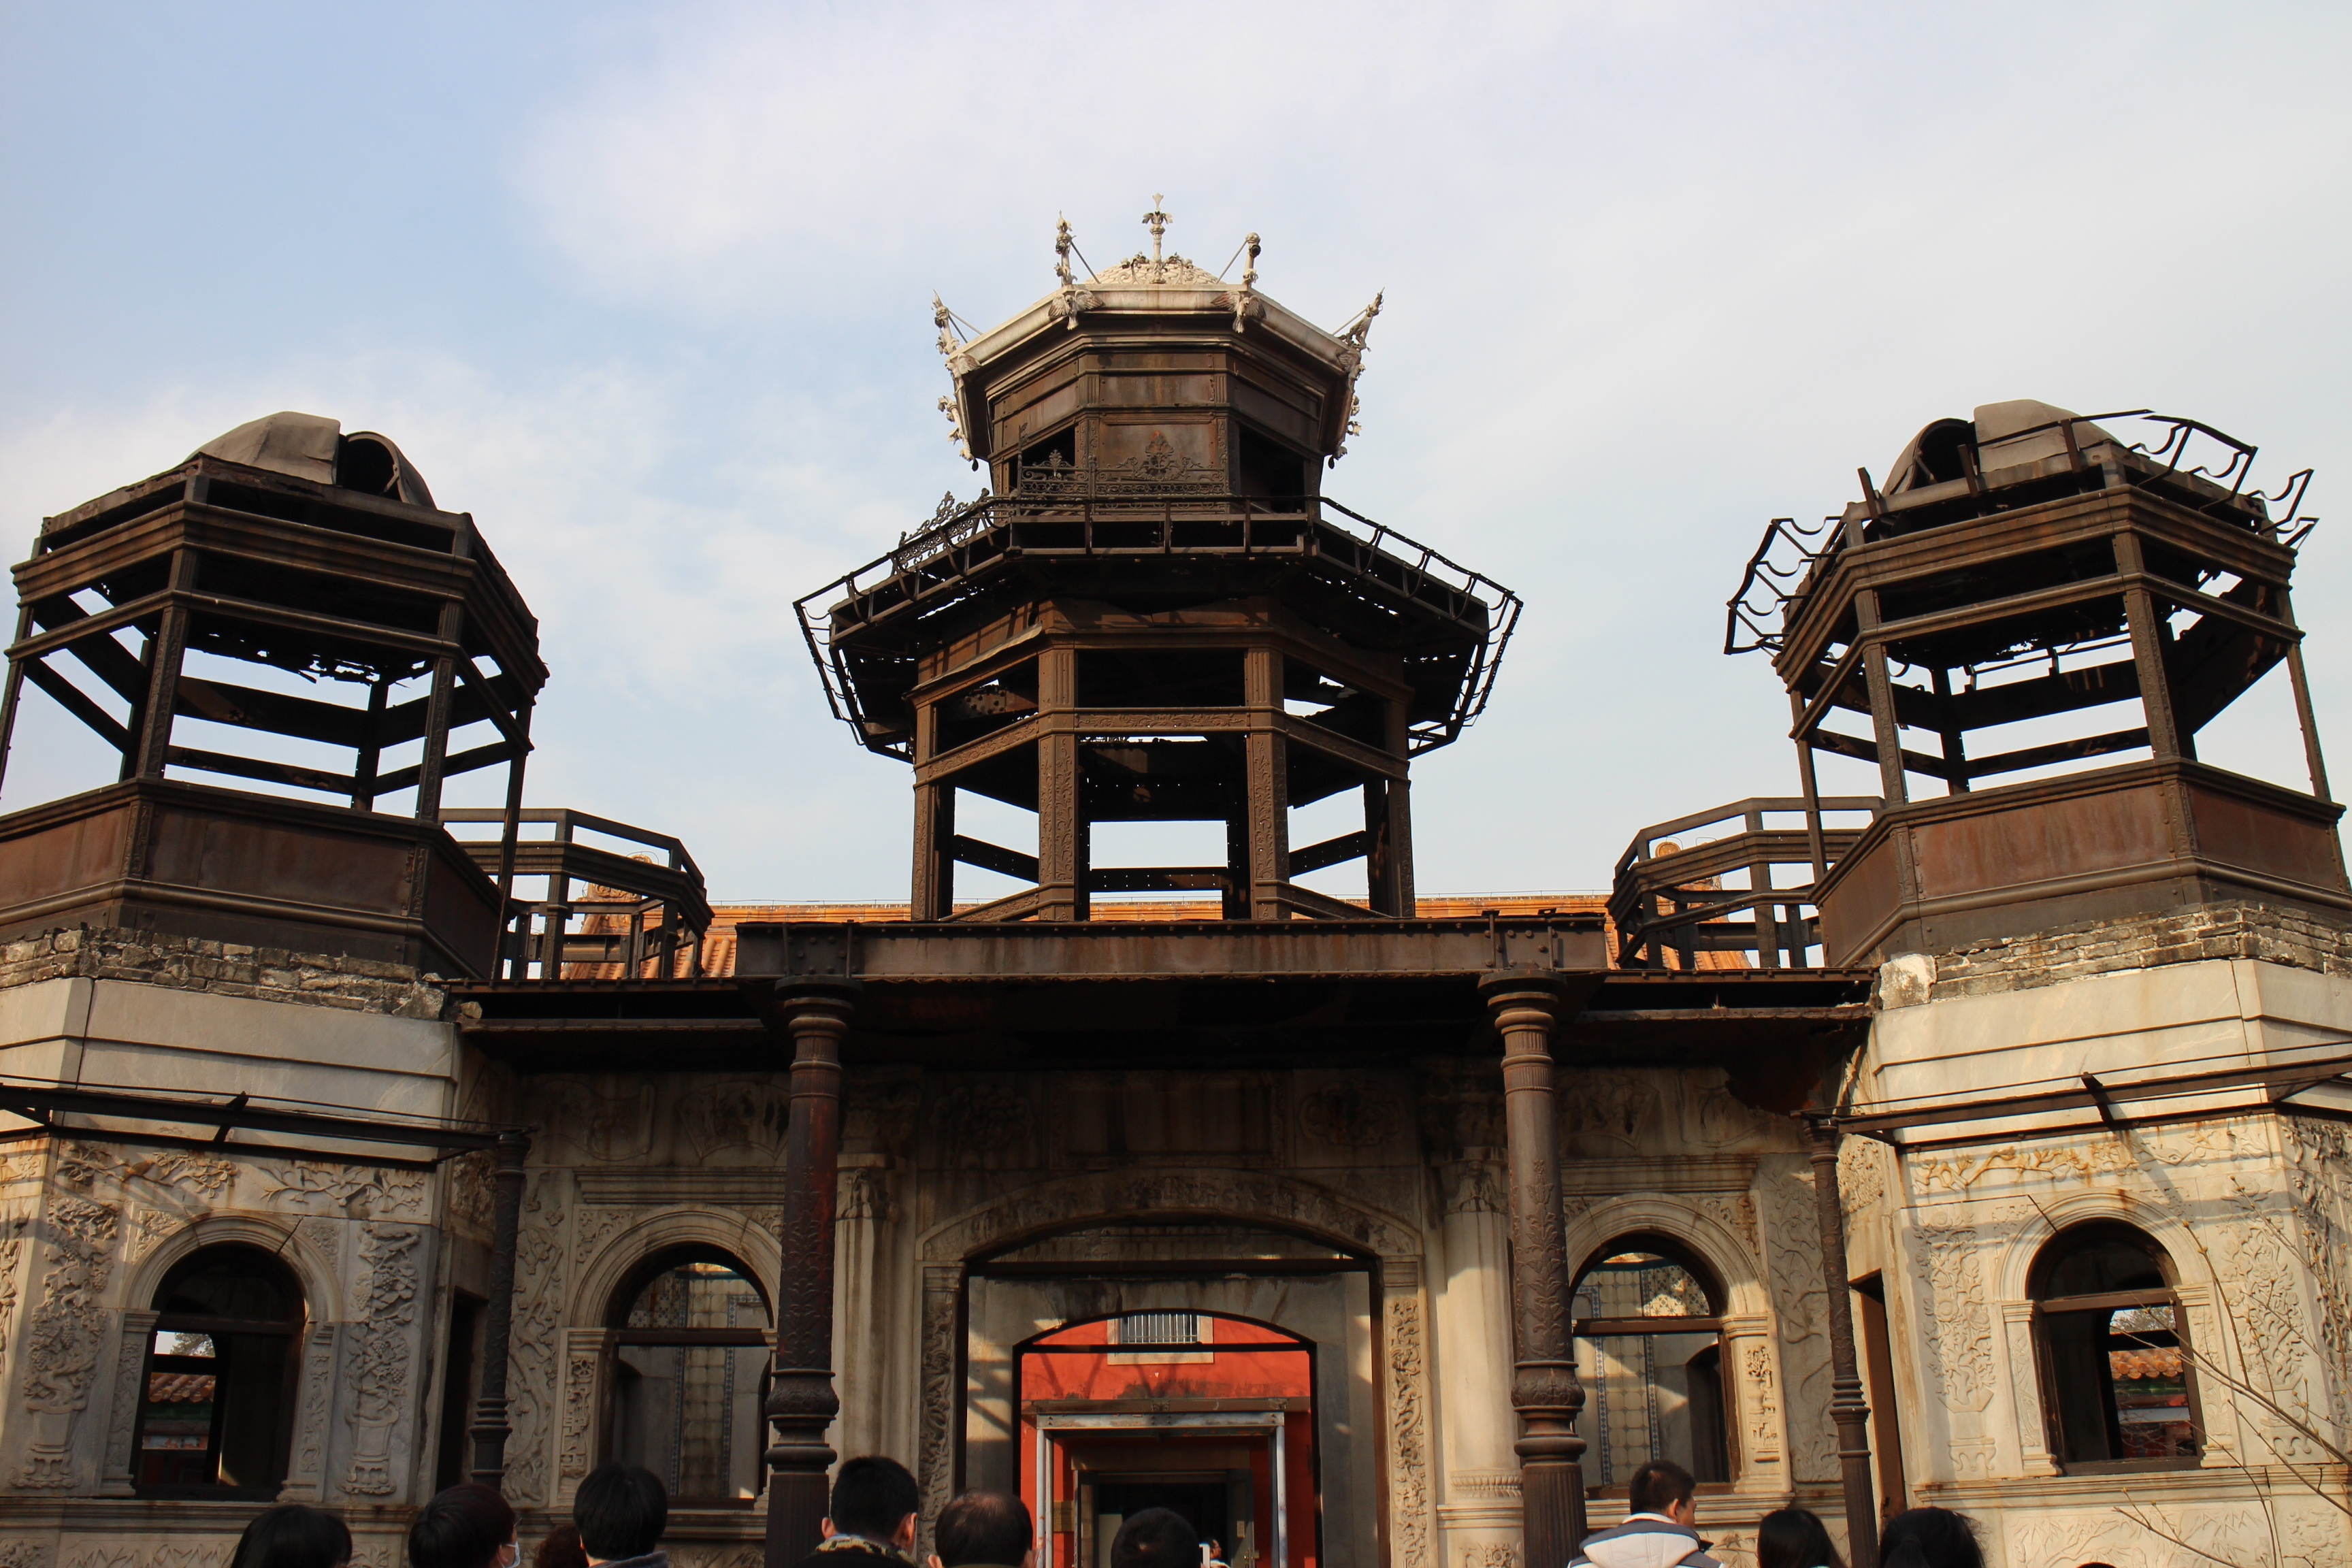
architecture, structure, palace, travel, transport, tower, landmark, tourism, temple, the national palace museum, the magnificent, ancient history, vicissitudes